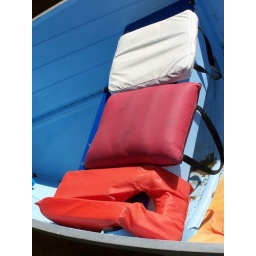
Life vests in a blue boat at Camp Rye-N-Water.